Utility pole

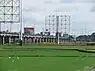
Steel poles of Hermosa–Duhat–Balintawak 230,000 volt transmission line along Candaba Viaduct of North Luzon Expressway (NLEx) in Apalit, Pampanga.

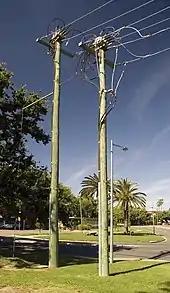
Example of dead-end riser poles

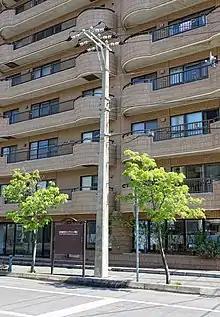
From 1923, the oldest utility pole in Japan, still in use in the city of Hakodate.

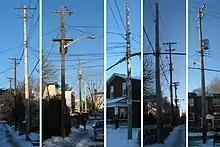
Poles in Ottawa, Ontario, Canada

In some countries, such as the United Kingdom, utility poles have sets of brackets arranged in a standard pattern up the pole to act as hand and foot holds so that maintenance and repair workers can climb the pole to work on the lines. In the United States, such steps have been determined to be a public hazard and are no longer allowed on new poles. Linemen may use climbing spikes called gaffs to ascend wooden poles without steps on them. In the UK, boots fitted with steel loops that go around the pole (known as "Scandinavian Climbers") are also used for climbing poles. In the US, linemen use bucket trucks for the vast majority of poles that are accessible by vehicle.